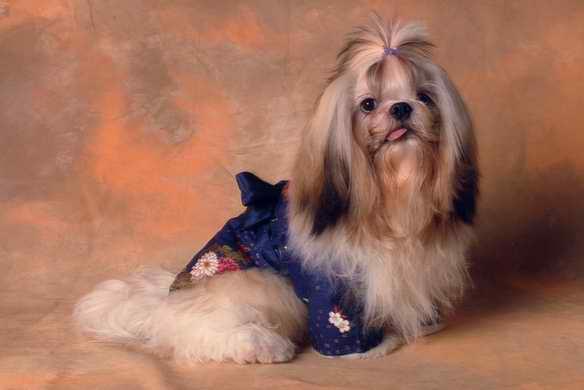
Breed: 361-n000123-Shih_Tzu